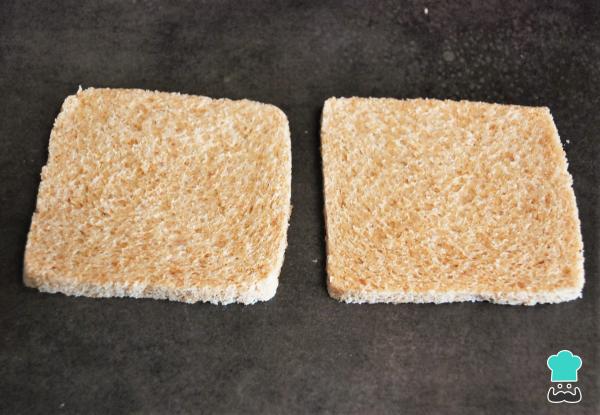
Primero que todo selecciona el pan, yo he utilizado el clásico pan de molde de cereales pero puedes usar el que más te guste. Y si tienes ganas, puedes hacer el pan casero siguiendo la receta de pan de molde casero.